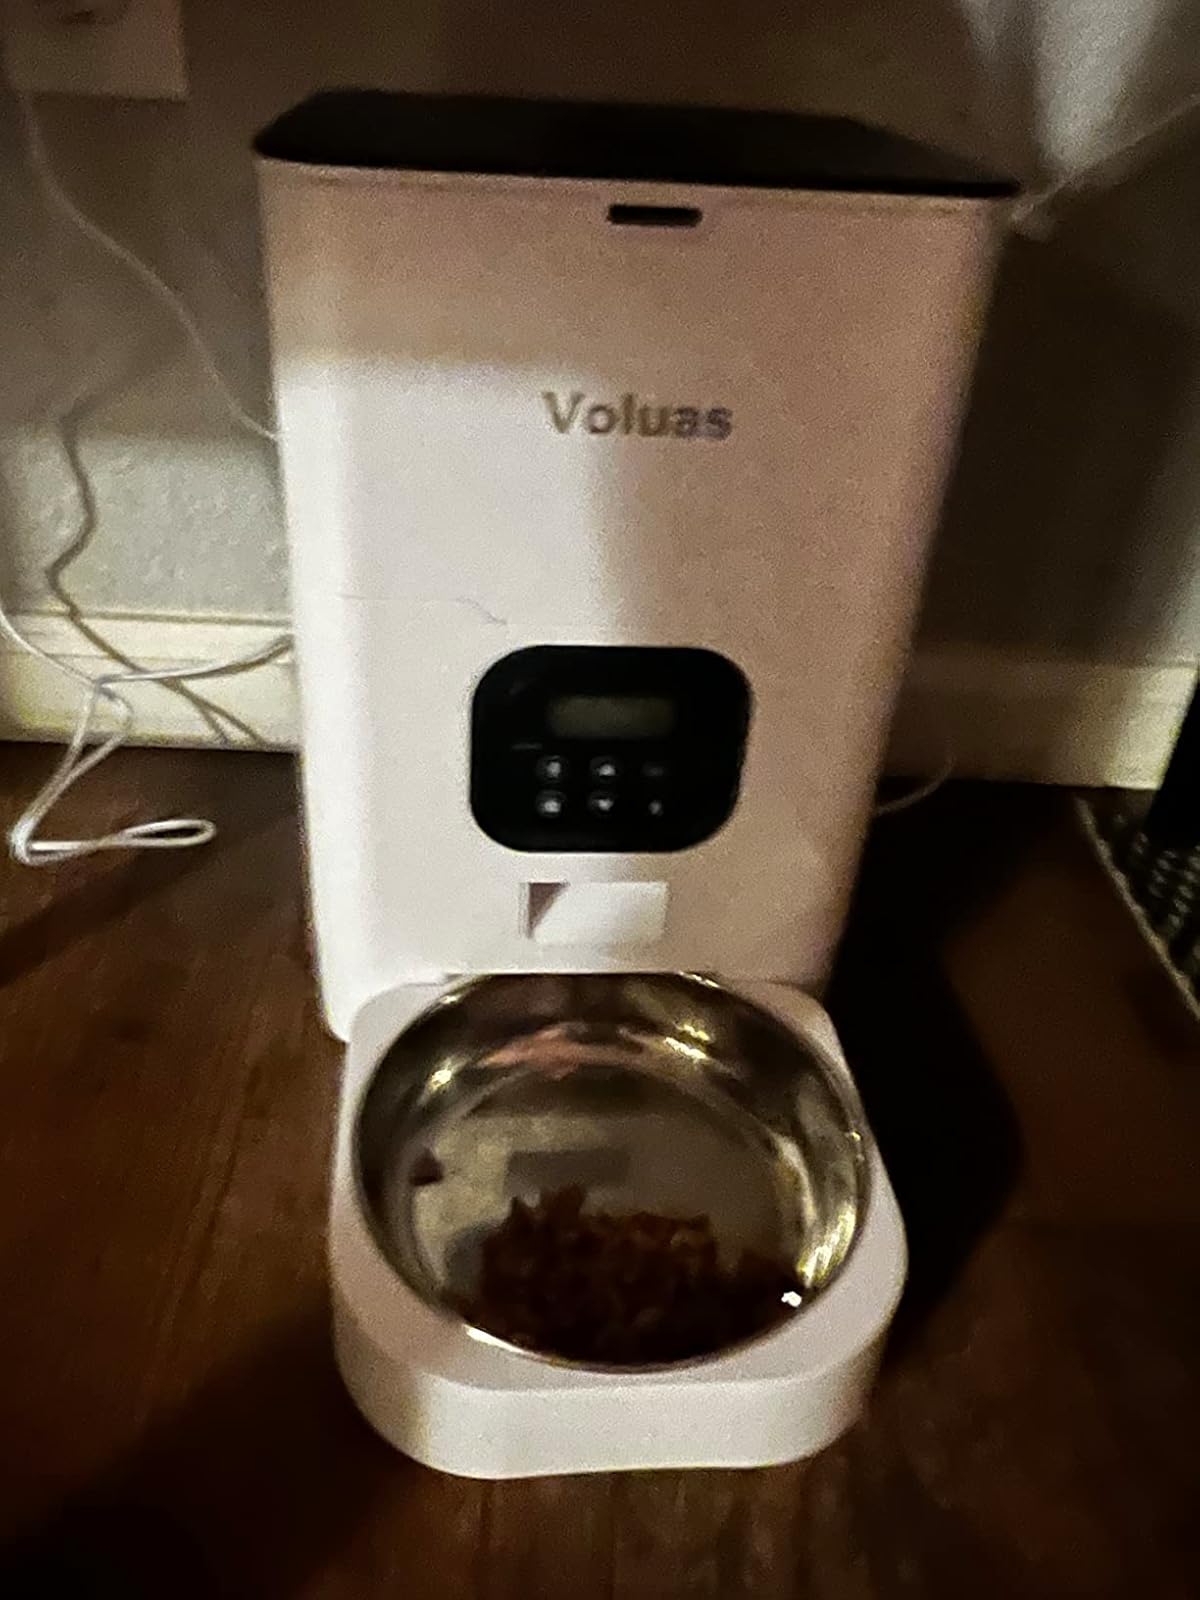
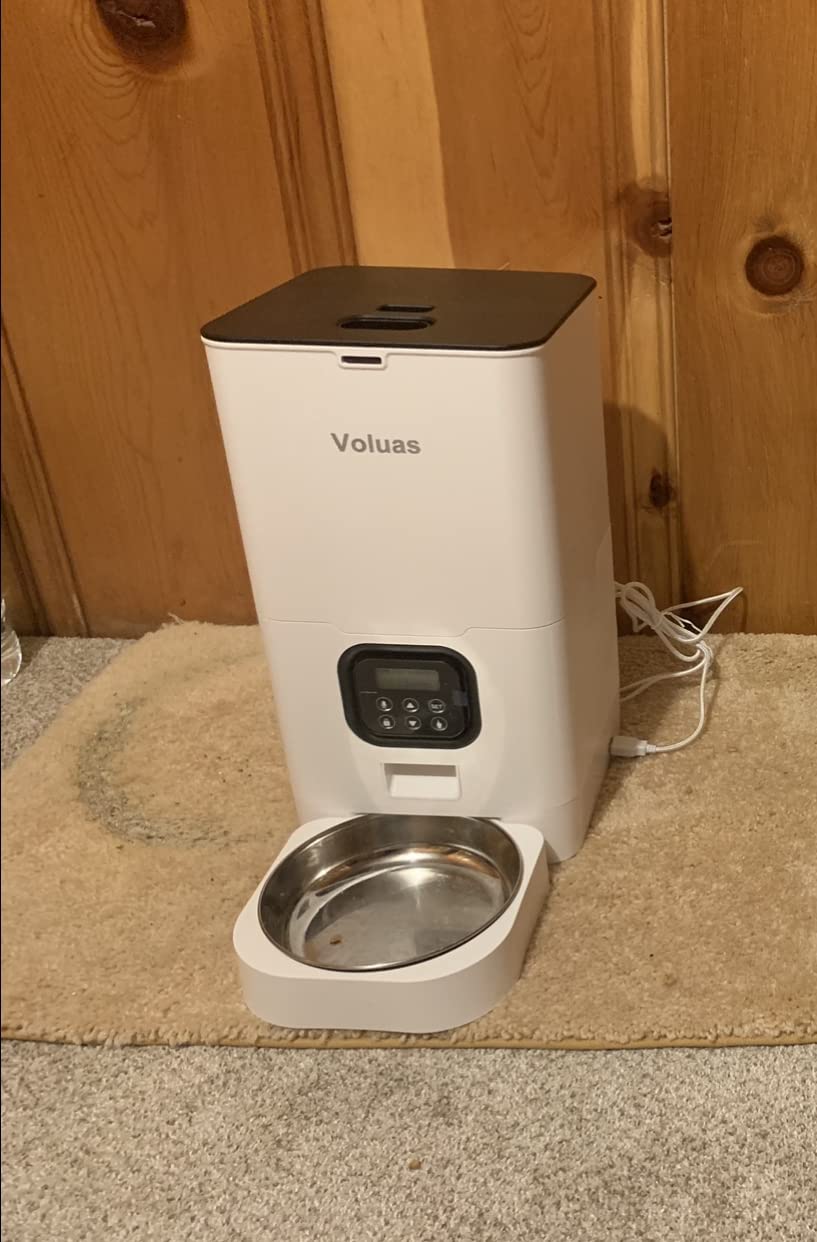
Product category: items_feeder
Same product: yes